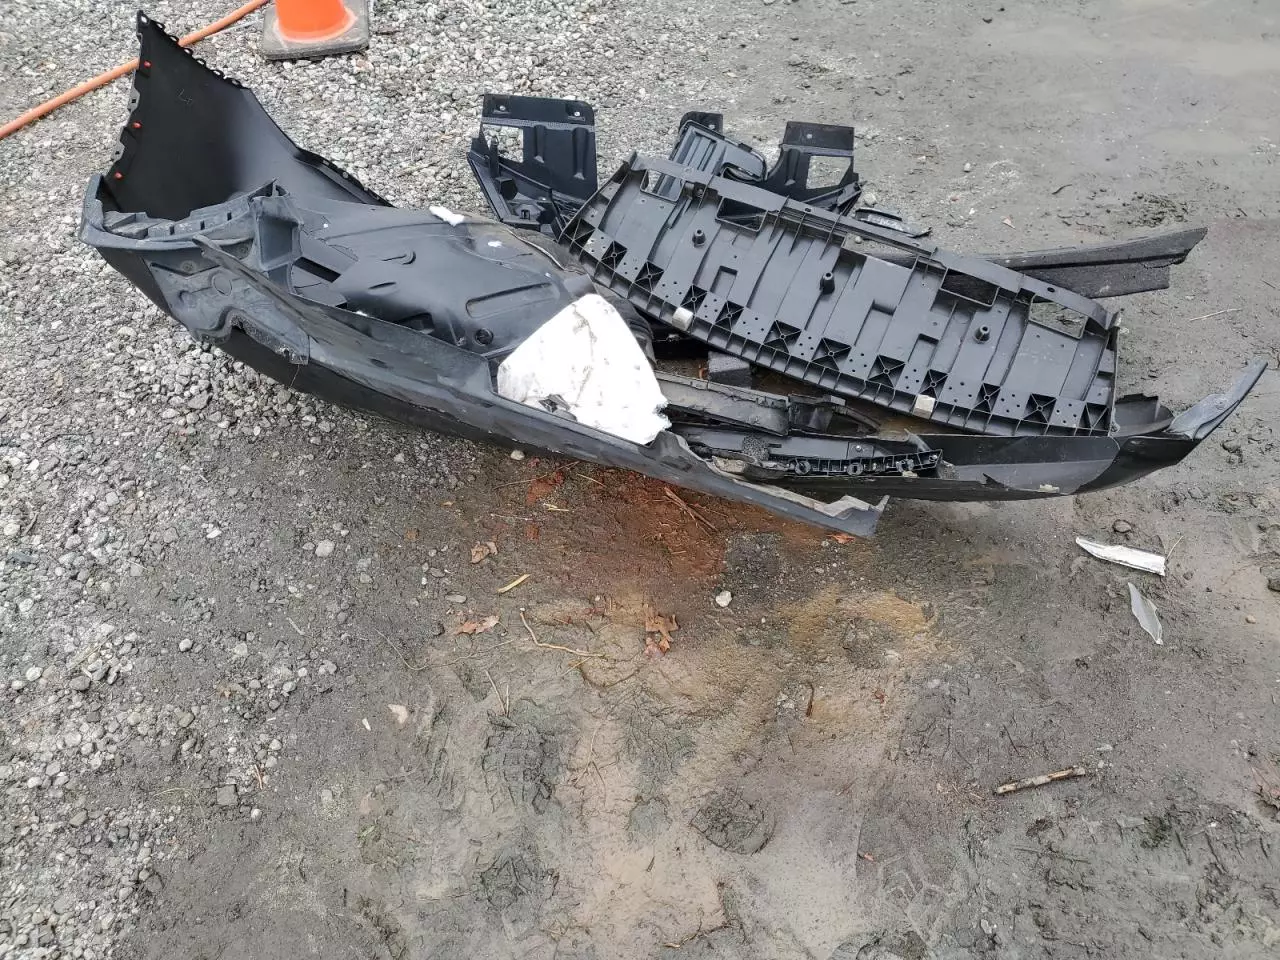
Aucun dommage détecté.
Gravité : aucun